Orpheum Darmstadt

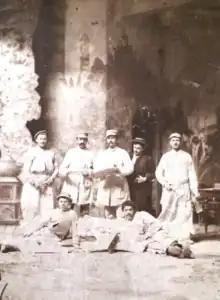
Construction workers at Orpheum Darmstadt

In 1877 Großherzog Ludwig IV built a skating ring for his wife Alice located in the northeast of Darmstadt, between the rail tracks and a road which today is called Spessartring.